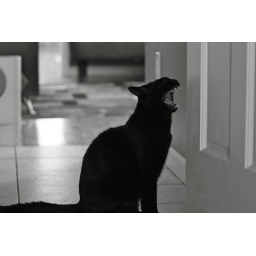
A black cat in black and white